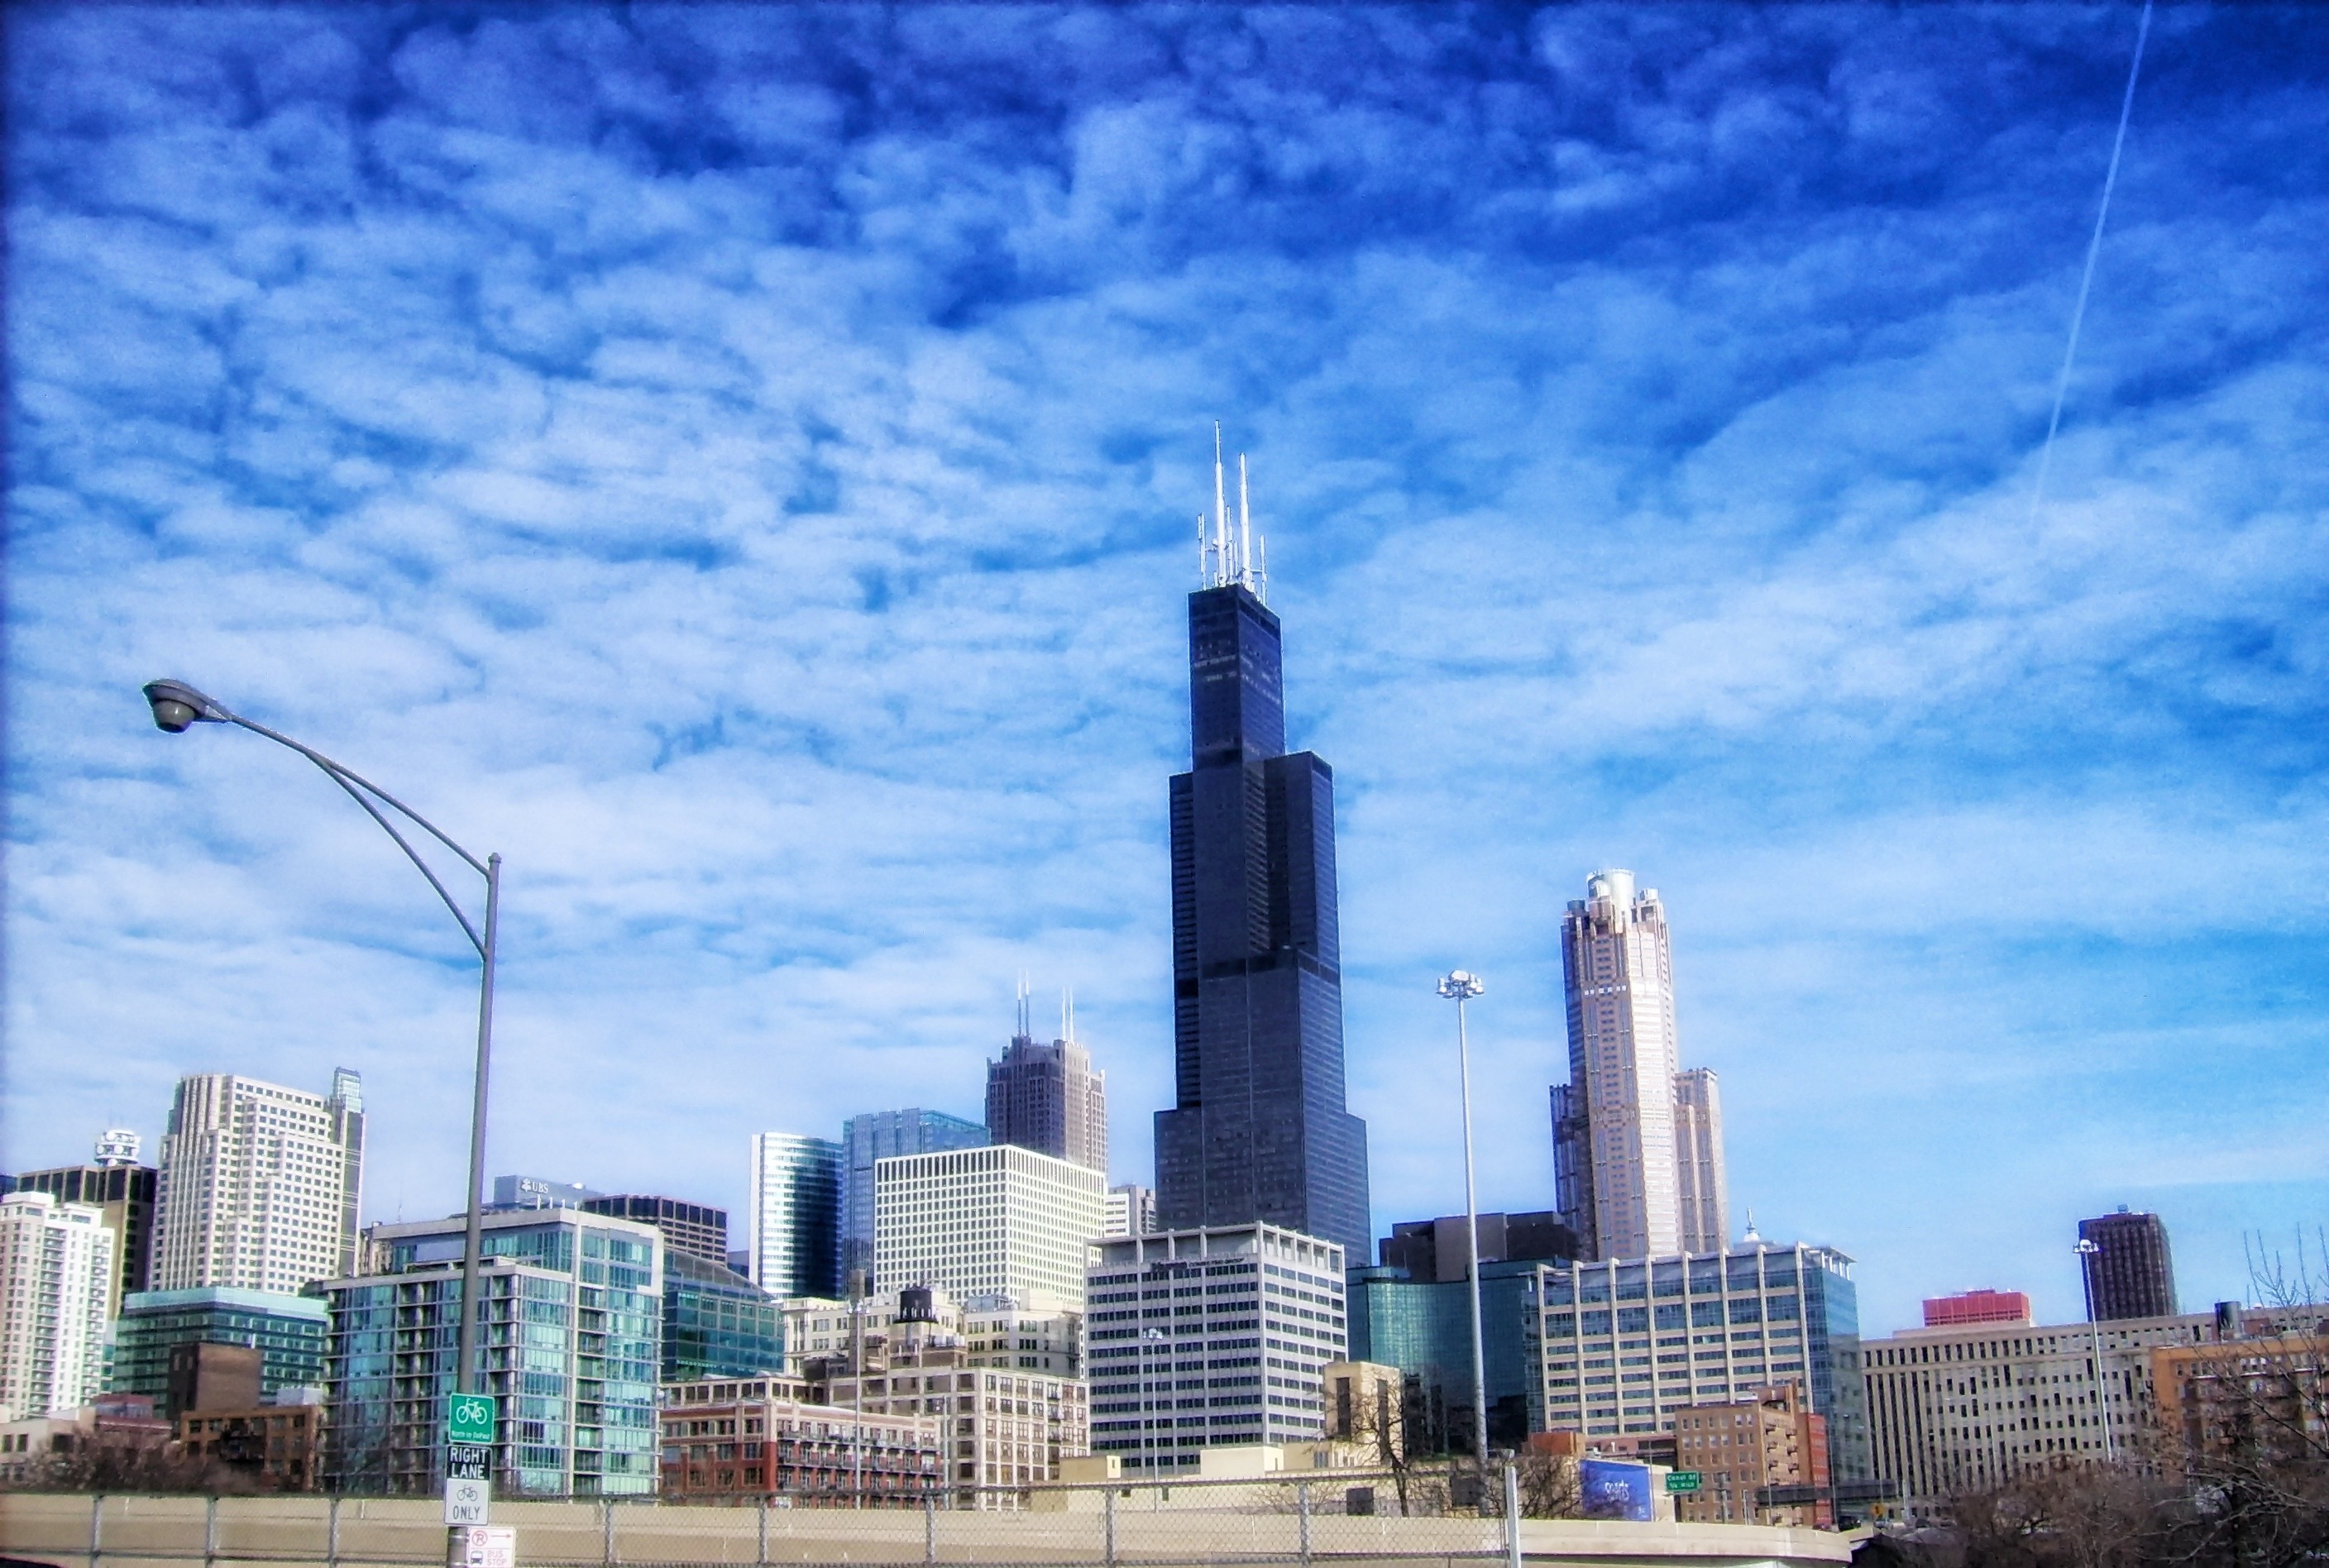
horizon, architecture, sky, skyline, city, skyscraper, urban, cityscape, downtown, tower, landmark, chicago, tower block, outside, clouds, skyscrapers, buildings, illinois, metropolis, cities, urban area, human settlement, metropolitan area